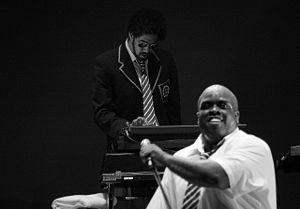
Gnarls Barkley
Danger Mouse og Cee-Lo Green i 2007.
Gnarls Barkley er en duo bestående af DJ, musiker og producer Danger Mouse, fra New York og rapper Cee-Lo Green fra Atlanta.